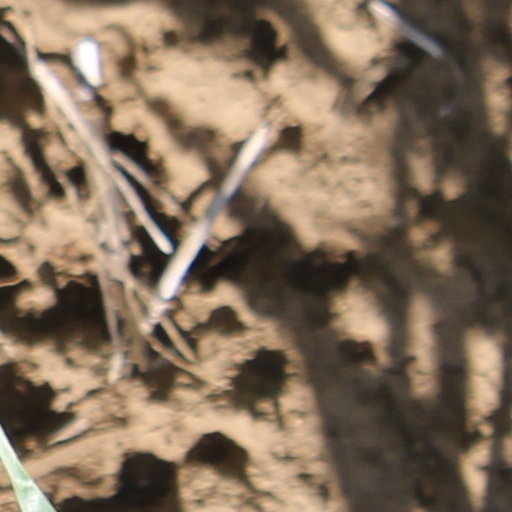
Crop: wheat